Ruthenians

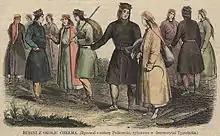
Ruthenians of Kholm (Chełm) in 1861.

After the partition of Poland, the term Ruthenian referred exclusively to people of the Rusyn- and Ukrainian-speaking areas of the Austro-Hungarian Empire, especially in the Kingdom of Galicia and Lodomeria, Bukovina, and Transcarpathia.